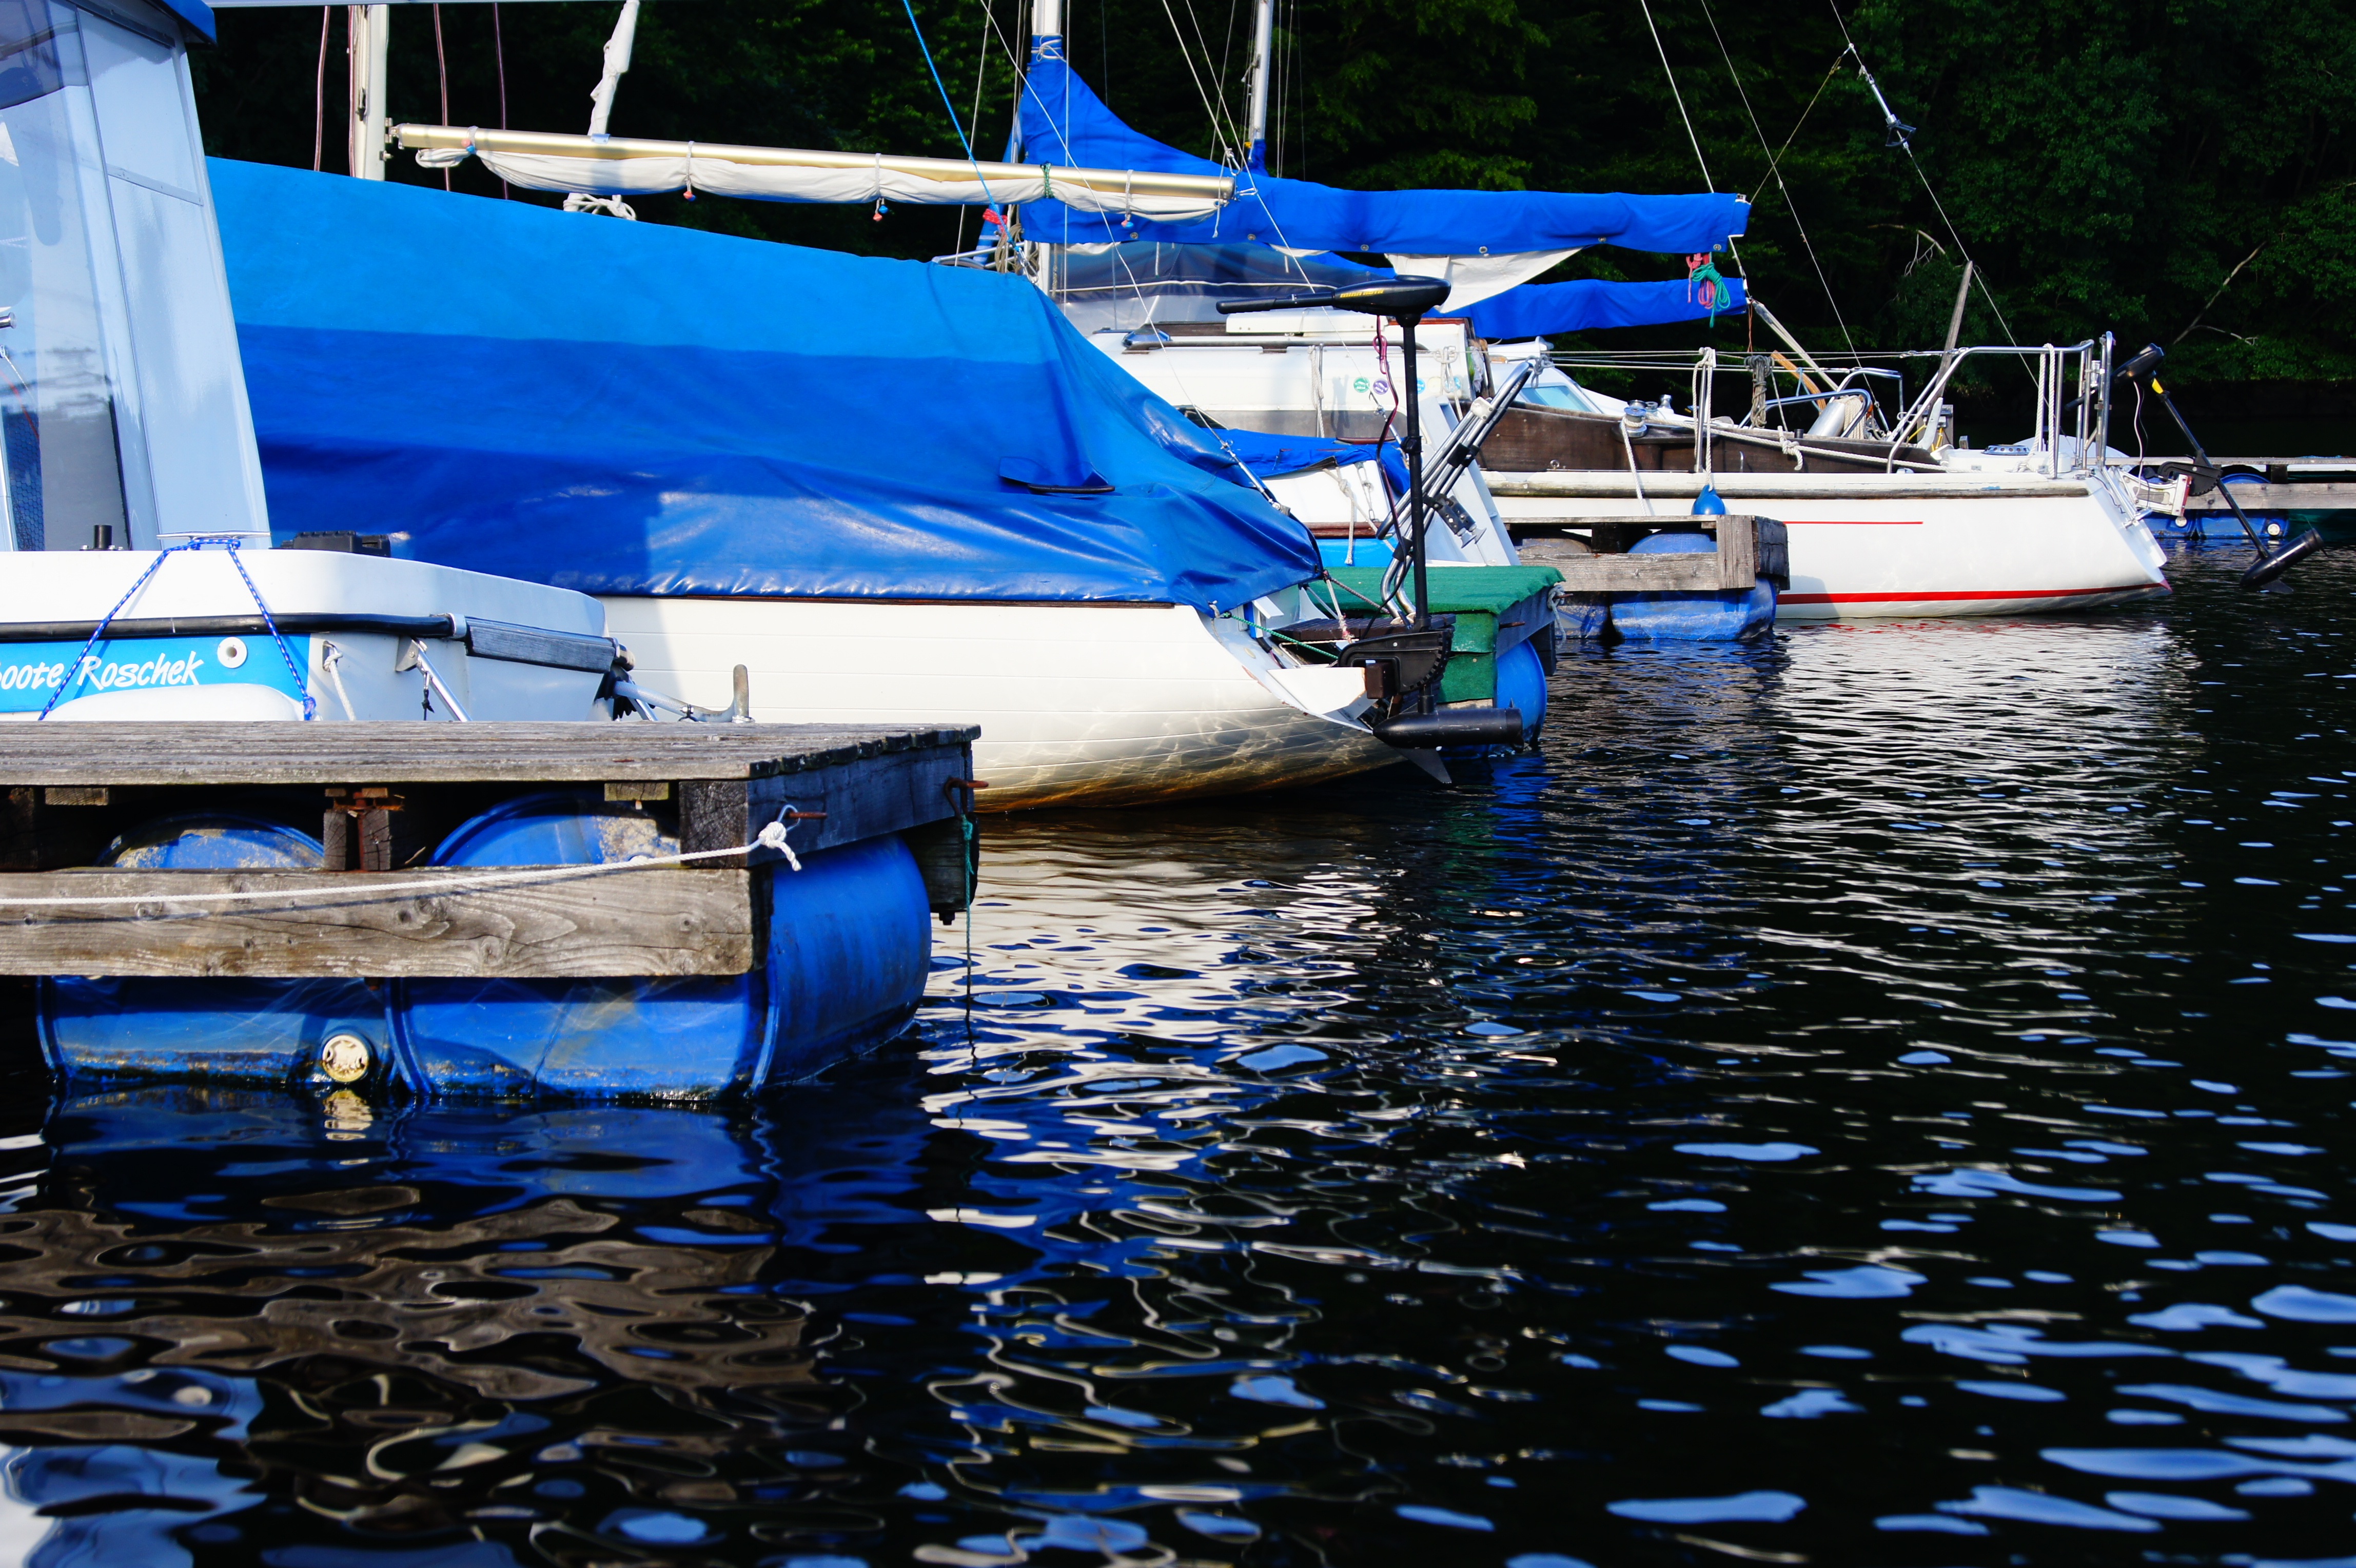
sea, water, dock, boat, ship, boot, vehicle, fishing, sailing, yacht, holiday, blue, marina, port, leisure, sailboat, rowing boat, boating, sail, shipping, watercraft, rowing, weekend